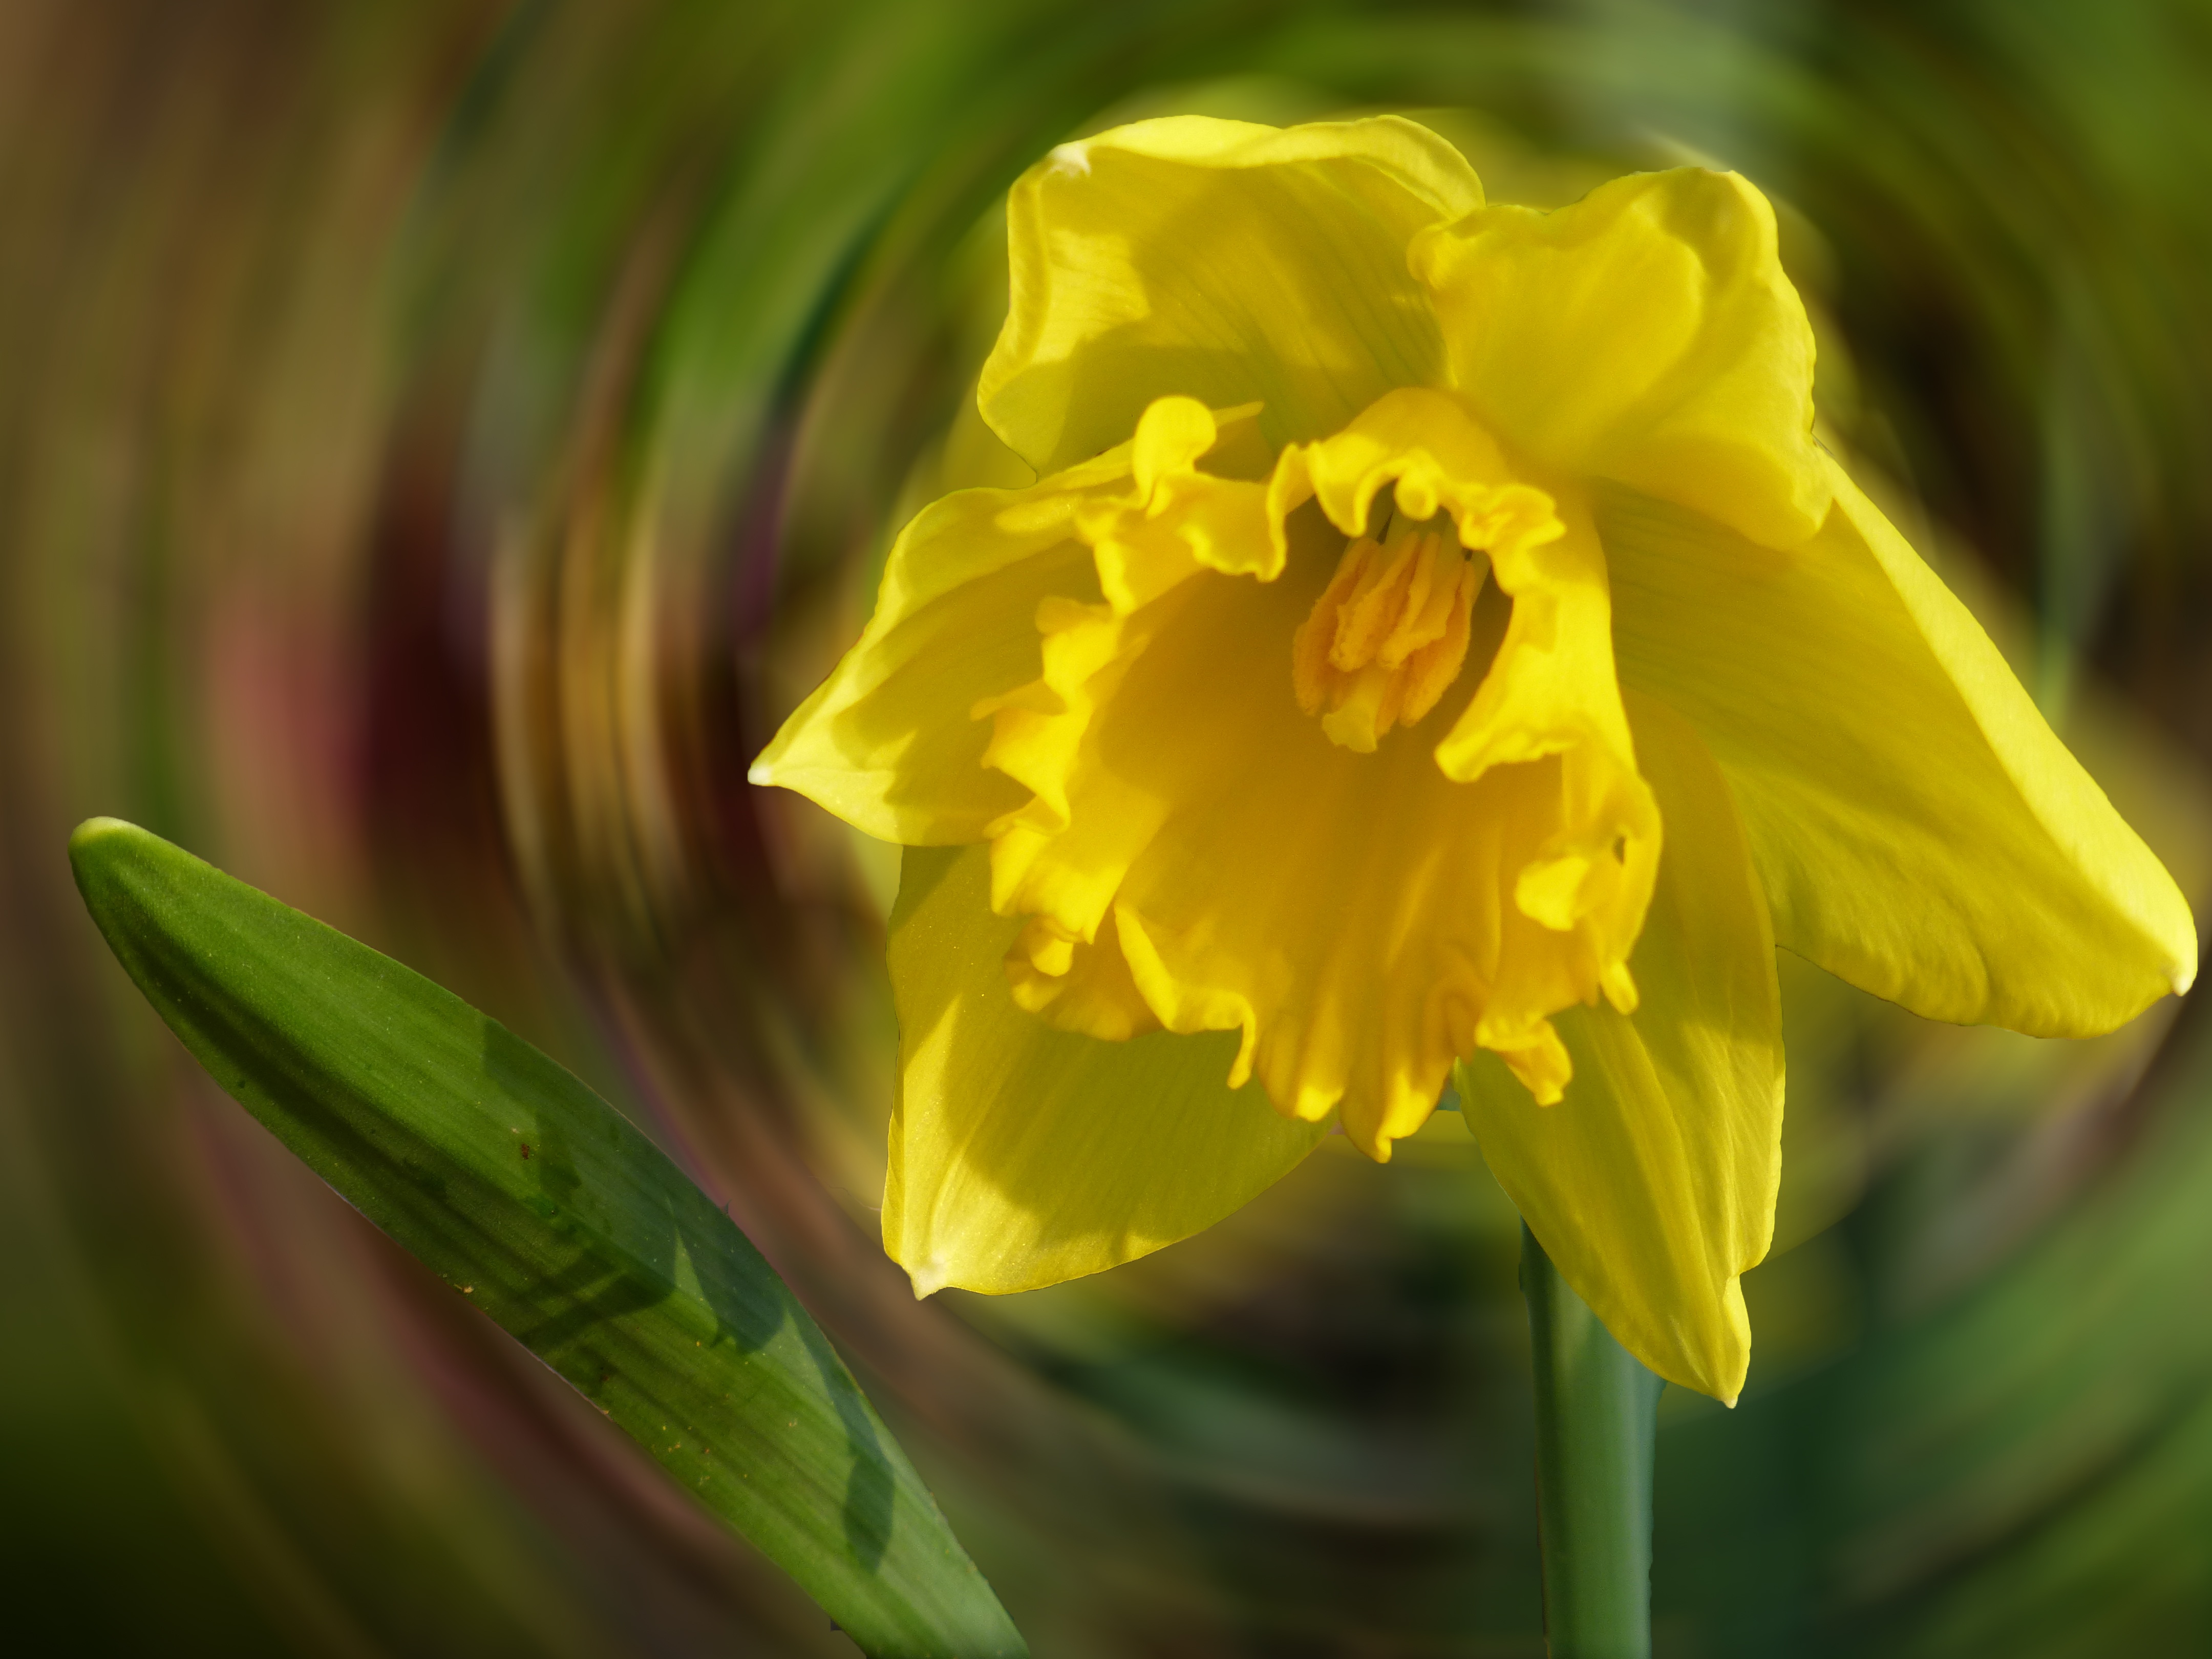
blossom, plant, sunlight, flower, petal, bloom, spring, yellow, garden, daffodil, flora, wildflower, close up, narcissus, macro photography, flowering plant, plant stem, land plant